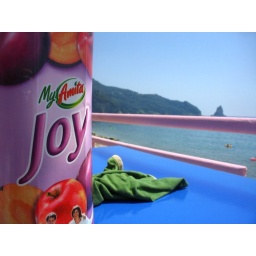
A photo from the beach kitchen at the Pink Palace in Greece